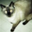
Label: cat